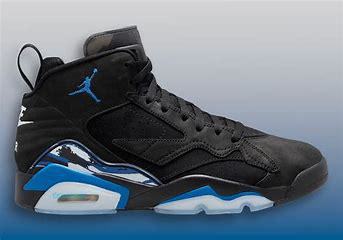
Brand: Jordan
Model: Jumpman MVP